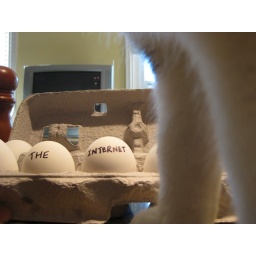
outtake from a recent photoshoot. My cat likes standing in inconvenient places.